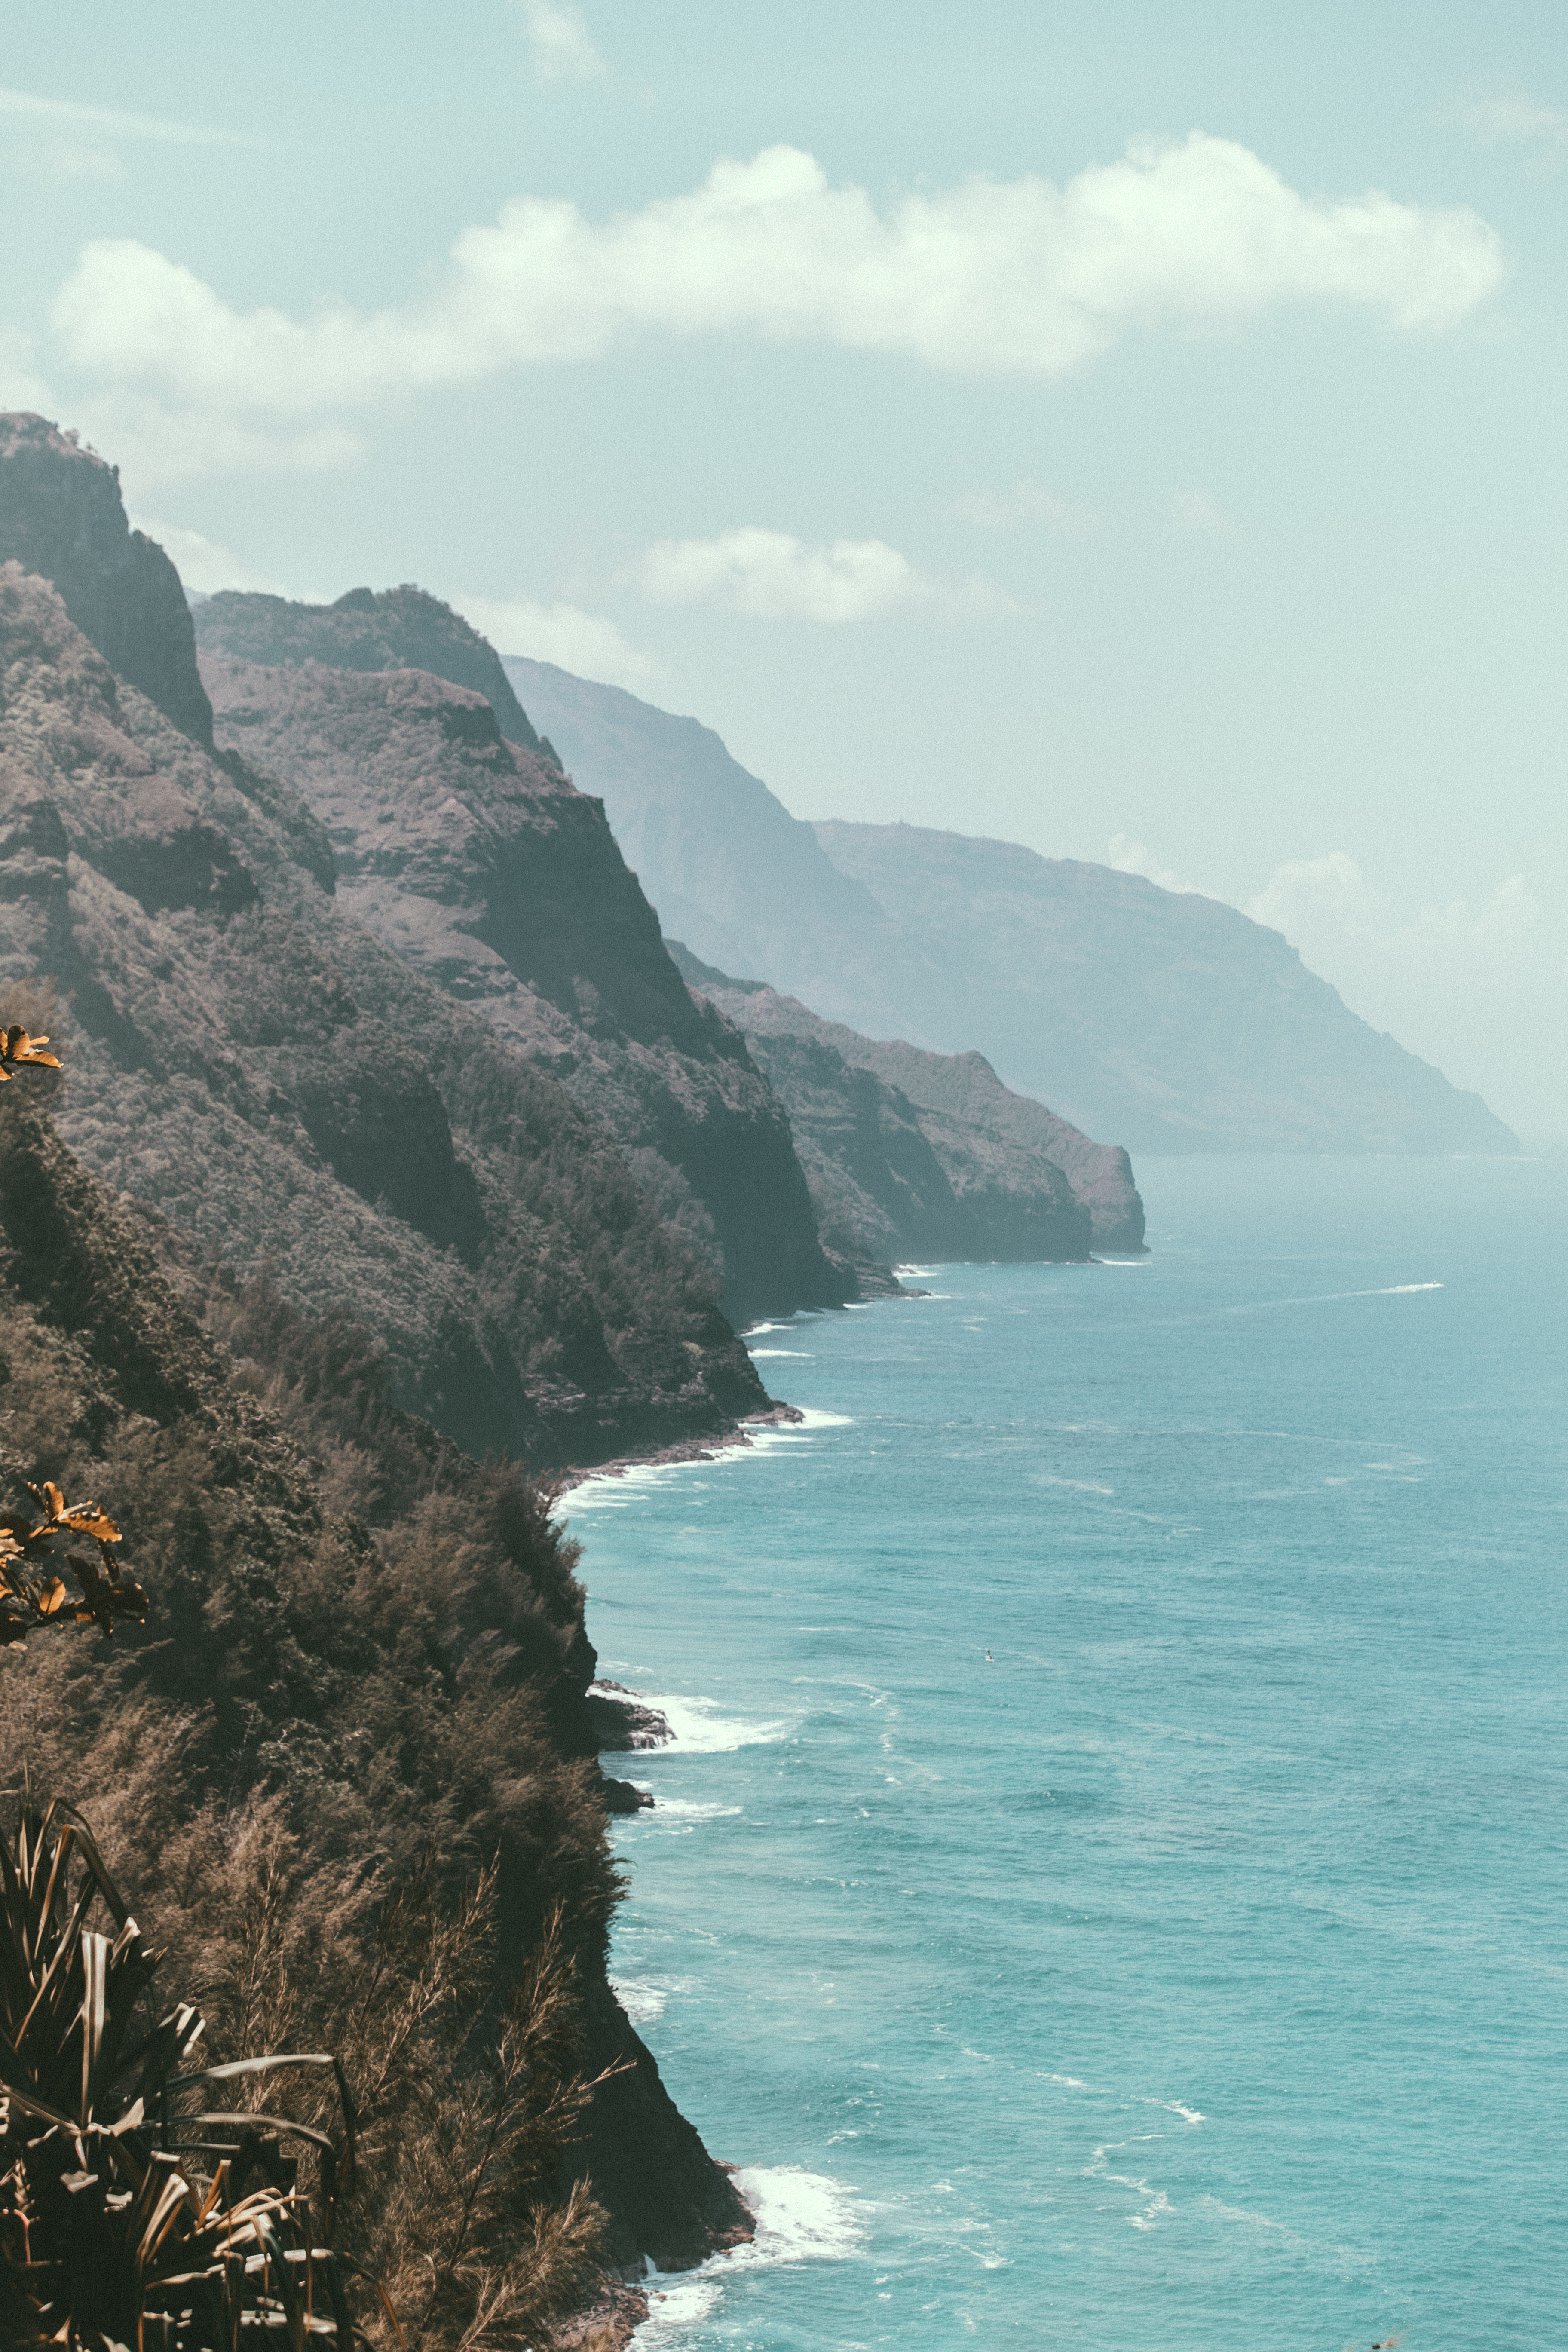
sea, coast, rock, ocean, coastal, cliff, cove, bay, fjord, terrain, body of water, cape, landform, geographical feature